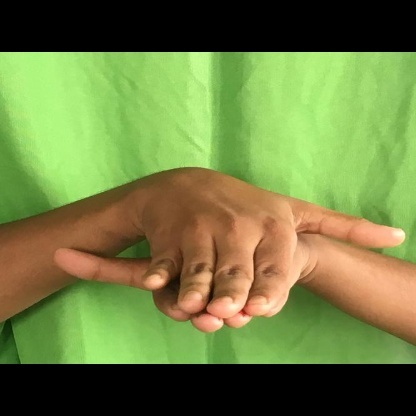
Mudra: Matsya